Marty Embry

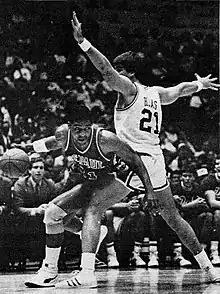
Embry (left) playing in the 1986 NCAA tournament

Marty Embry (born March 28, 1964) is an American chef, entrepreneur and former professional basketball player.